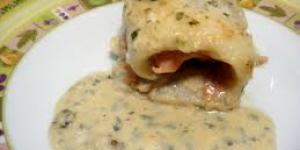
filete de pescado relleno de mariscos en salsa de queso